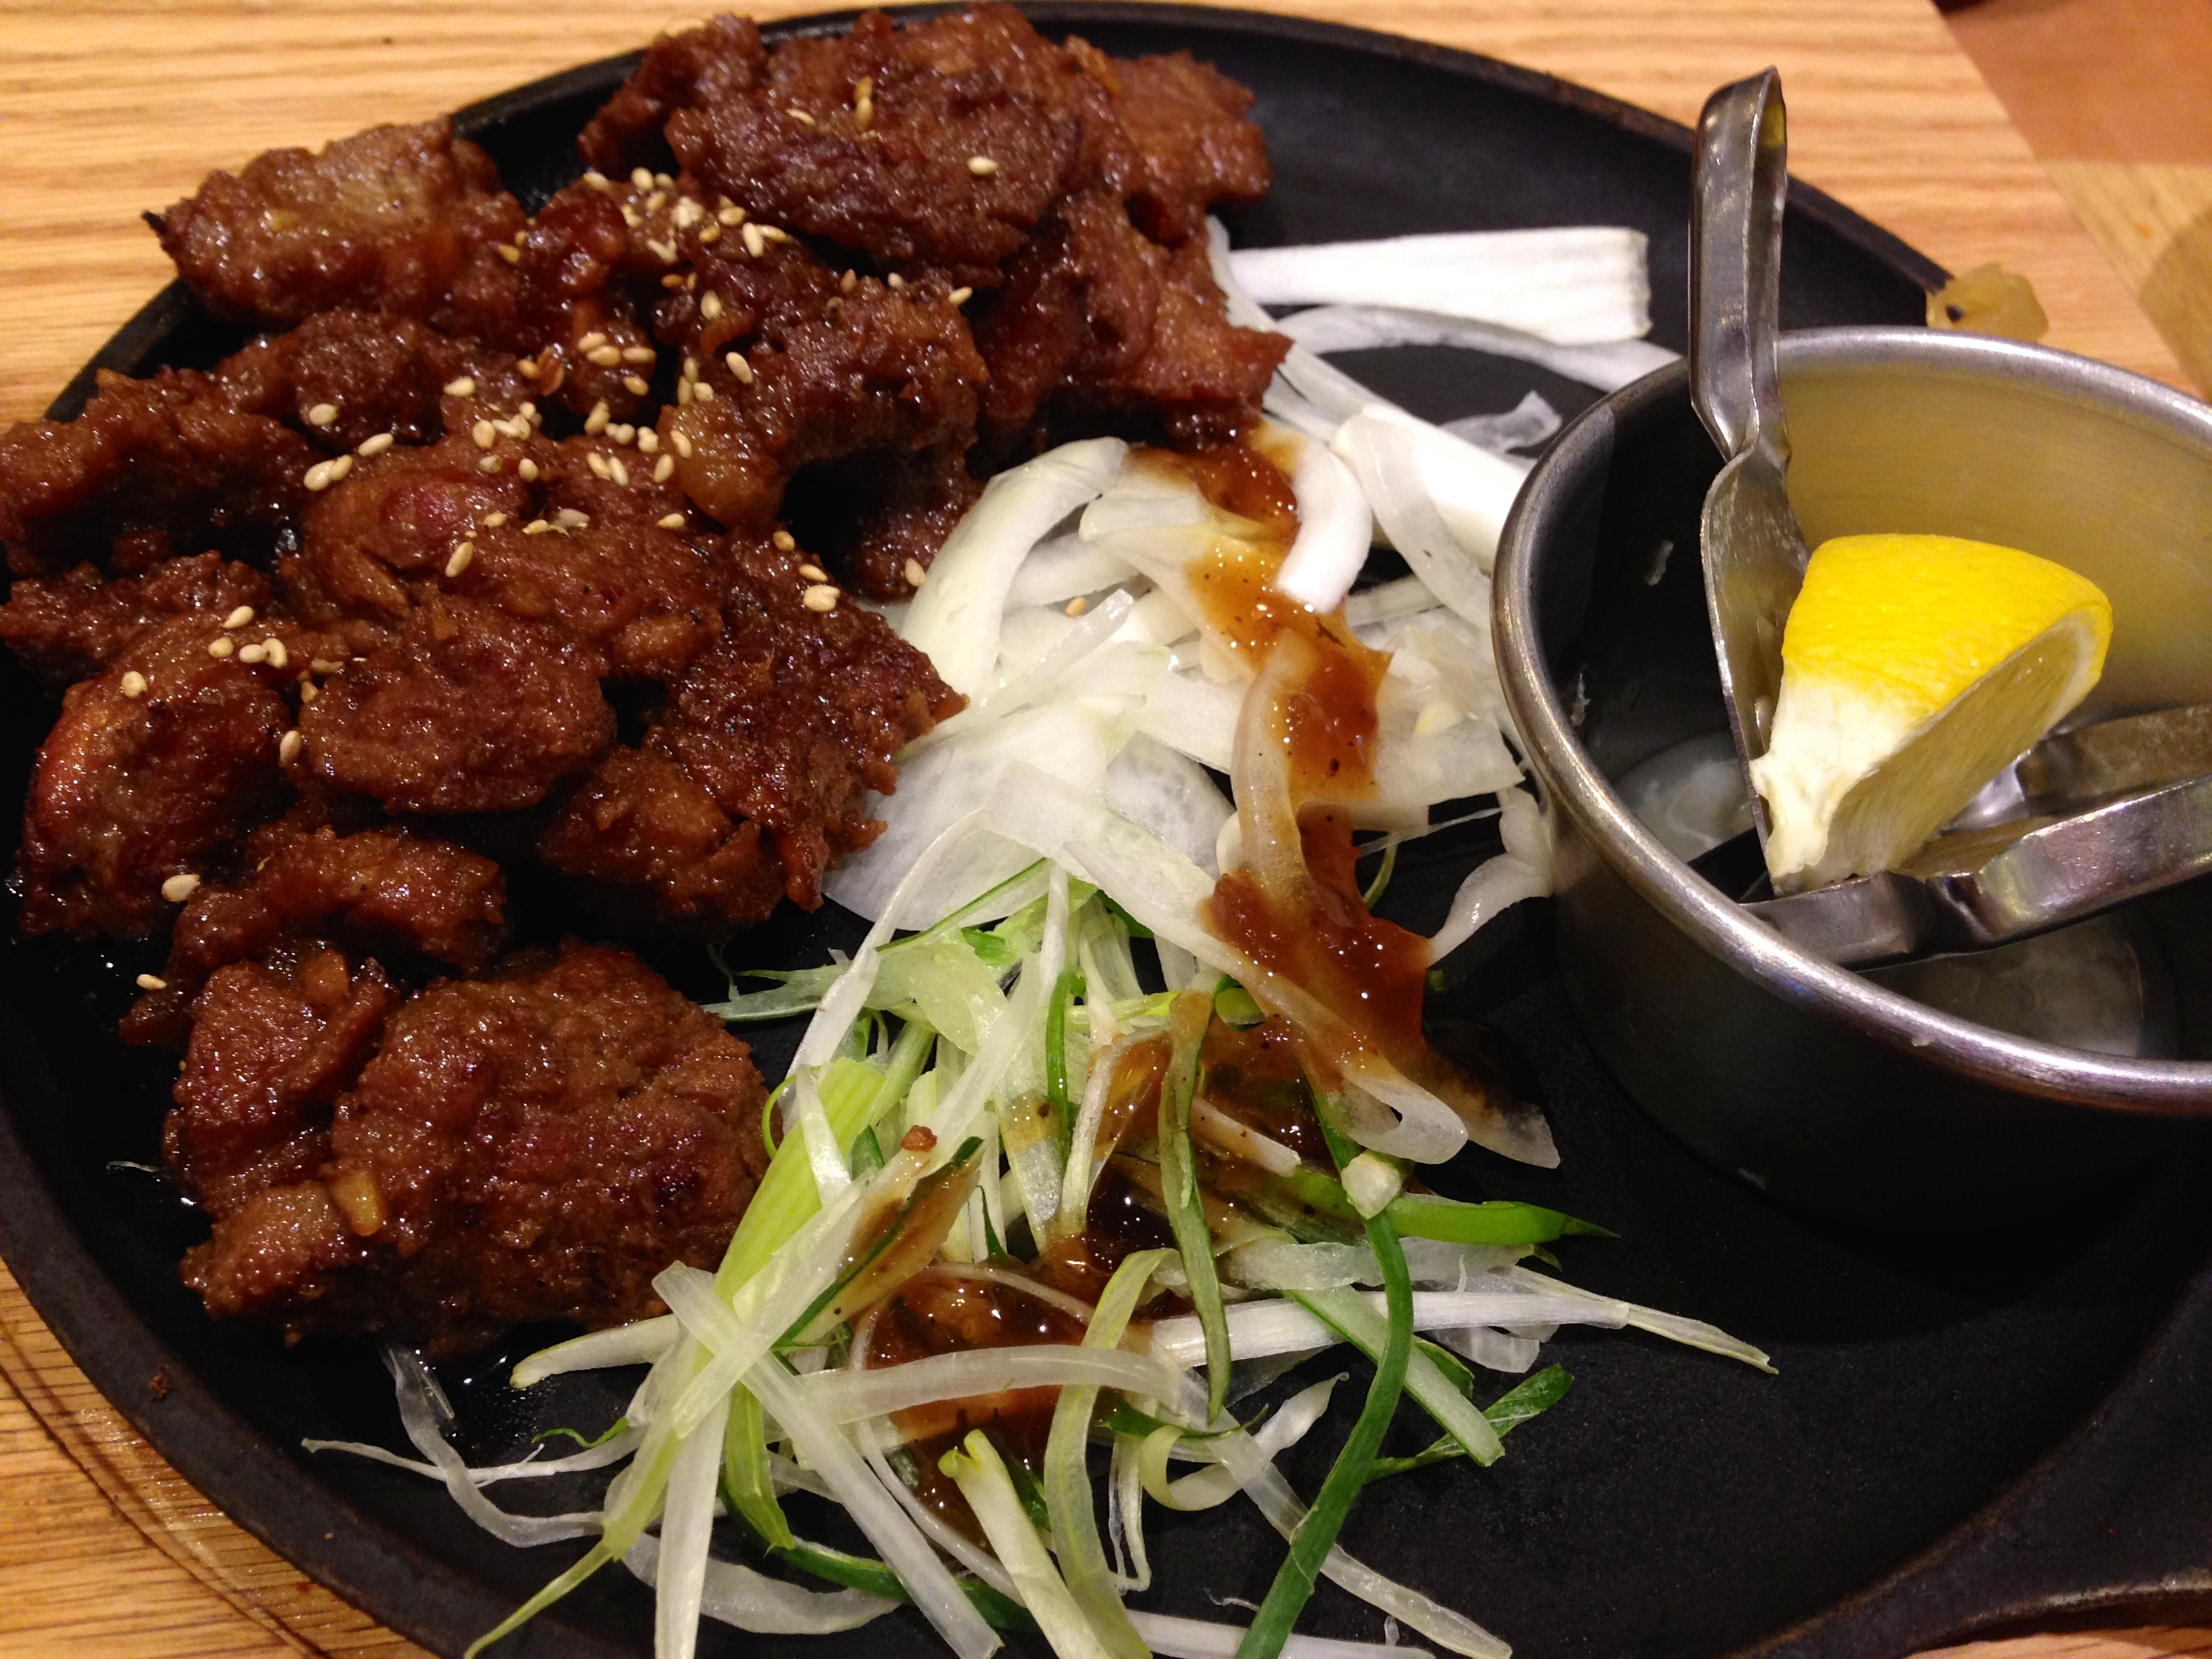
dish, meal, food, produce, meat, cuisine, asian food, fusion, korean